The Last of Us

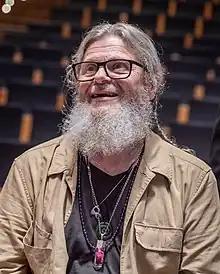
Gustavo Santaolalla's musical work on the franchise has been praised for enhancing the narratives and he received several accolades.

The use of sound has been praised for its haunting impact on gameplay; "Eurogamer"s Welsh considered the first game's sound design significantly better than in other games, and "Vice"s Rob Zacny found "PartII"s audio design made settings feel more lifelike in a way that the visuals occasionally failed to do. The use of 3D audio in "PartI" led some reviewers to play without sound or headphones; "GamesRadar+"s Avard found it made the Infected more terrifying. The first game won awards for sound design at the British Academy Games Awards, D.I.C.E. Awards, Game Audio Network Guild Awards, and SXSW Gaming Awards; the sequel won at the Game Audio Network Guild Awards and Golden Joystick Awards, and received nominations at several others. Santaolalla's score for both games was described as "haunting" by some reviewers; "Destructoid"s James Stephanie Sterling felt it complemented the gameplay in the first game, and "IGN"s Dornbush found it moving in the second. The first game won Excellence in Musical Score at the SXSW Gaming Awards, and the second won Best OST at the Titanium Awards; both games received music nominations at the British Academy Games Awards, Game Audio Network Guild Awards, and New York Game Awards.